Faculty of Electronics, Technical University of Varna

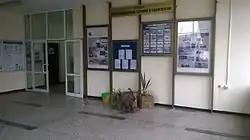
Department of Communications and Communication Technologies

This department has followed on from the founding departments of radio and communications technology, originally part of the department of telecommunication equipment. It employs teachers and staff from a wide range of fields of study and from universities, institutes and government departments from Bulgaria and abroad. In 1972, two laboratories were created for the study of radio communication systems. In 1983, the department was renamed the department of radio and television equipment.